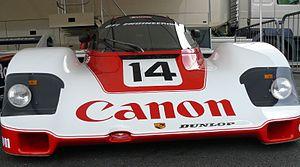
Richard Lloyd Racing, initialement dénommé GTi Engineering, était une écurie britannique de sport automobile créée en 1977 par le pilote Richard Lloyd. La dénomination initiale de l'écurie vient du fait que Loyd concourrait dans le Championnat britannique des voitures de tourisme avec des Volkswagen Golf GTi. Cette écurie privée a fait courir avec succès des Porsche compétition client dans le Championnat du monde des voitures de sport. Richard Lloyd Racing a finalement cessé toute activité à la fin de la saison 1990 en raison de l'augmentation du coût pour participer au championnat du monde des voitures de sport.